Iron Chef Gauntlet

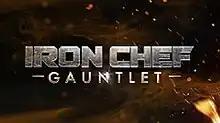

Iron Chef Gauntlet is a television series on Food Network that began airing on April 16, 2017. The series is a reboot of the "Iron Chef" and "Iron Chef America" series that gained popularity on Food Network and is hosted by Alton Brown, who also takes over as the series' Chairman. Seven chefs from around the country battle each other in an elimination contest, with the last chef remaining then facing a "gauntlet" challenge of defeating three other Iron Chefs in order to earn the title of Iron Chef. In the first season, the Iron Chefs forming the Gauntlet were Bobby Flay, Masaharu Morimoto, and Michael Symon. The second season of "Iron Chef Gauntlet" began airing April 4, 2018 and was scheduled for six episodes. The Gauntlet Iron Chefs for the second season were Alex Guarnaschelli, "Gauntlet" season one winner Stephanie Izard, and Michael Symon.